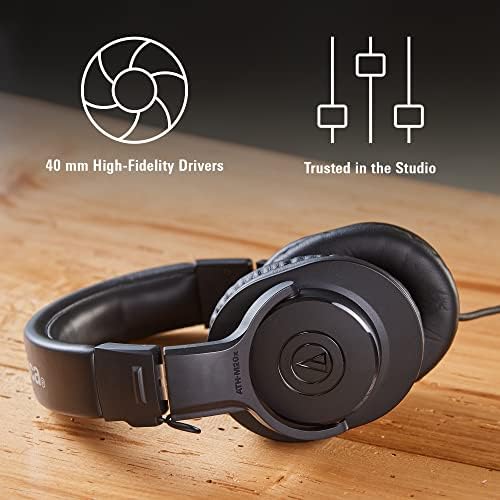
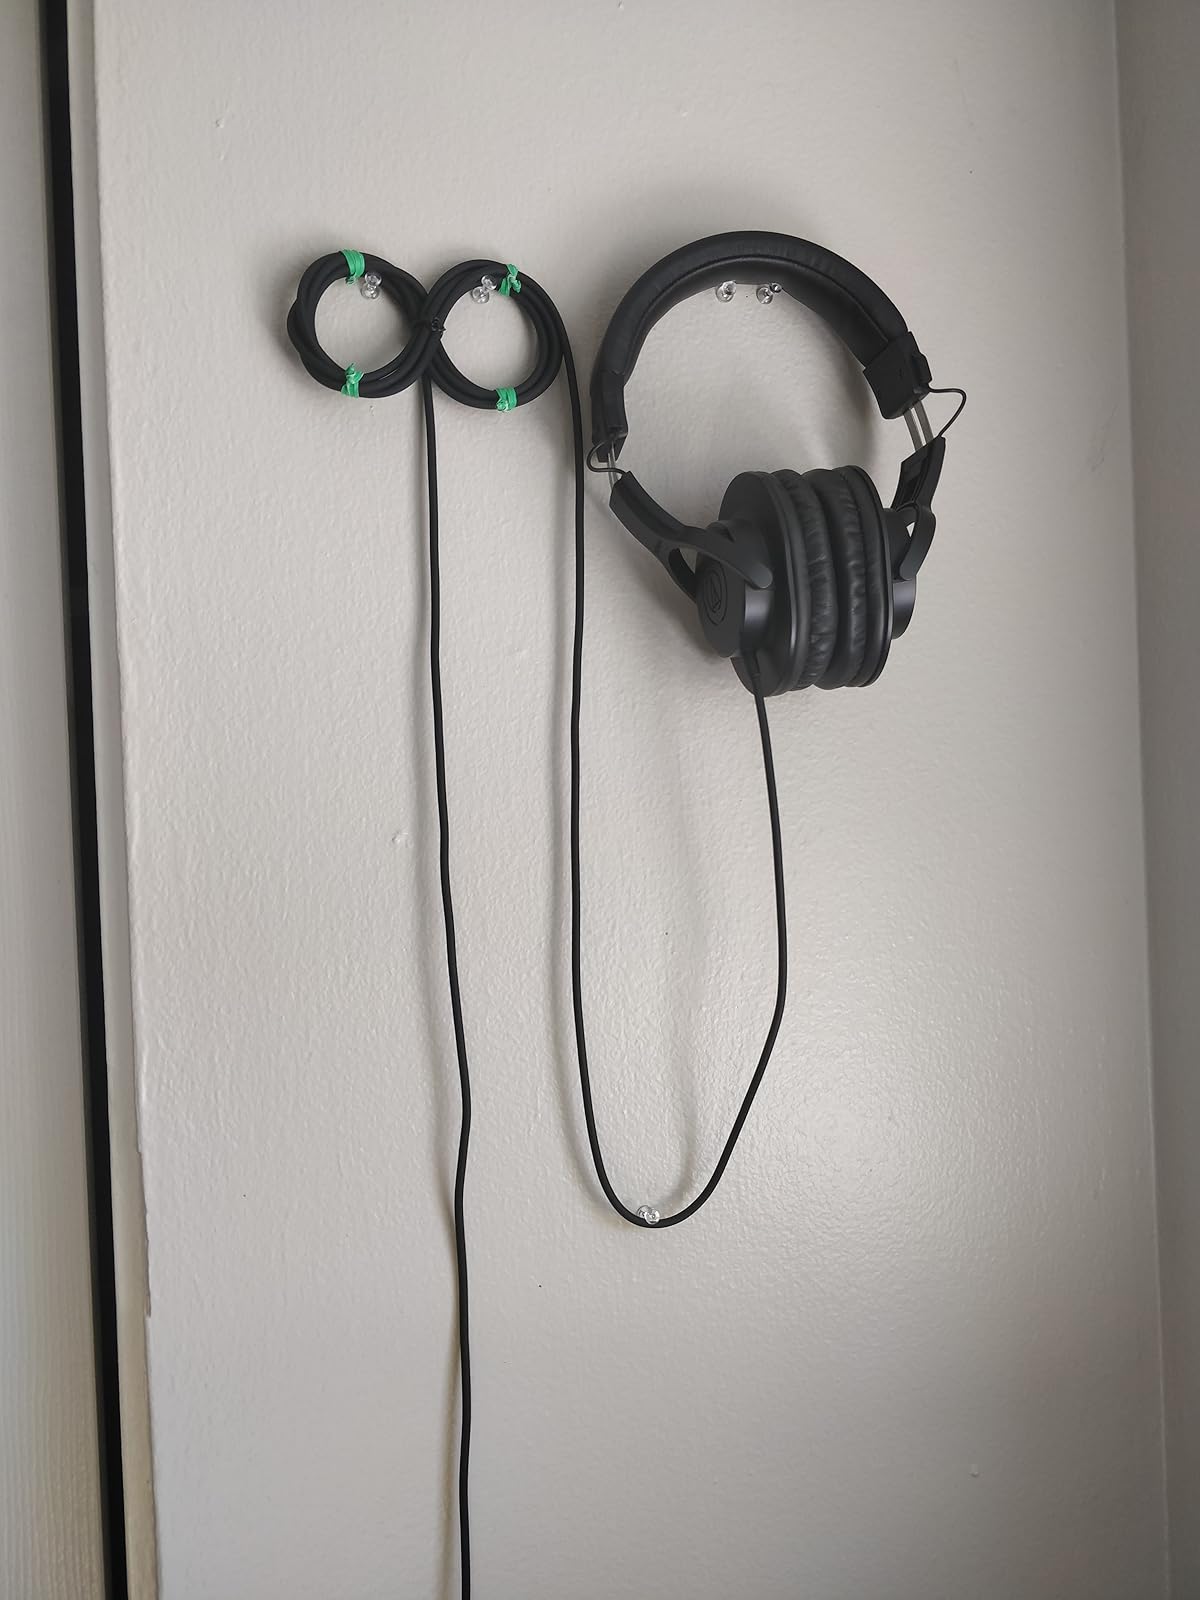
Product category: headphones
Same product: yes